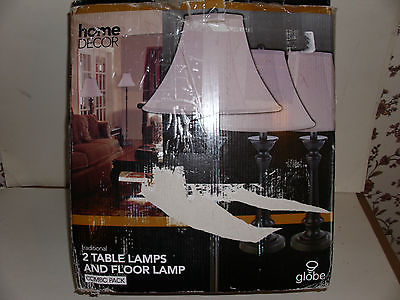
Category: lamp